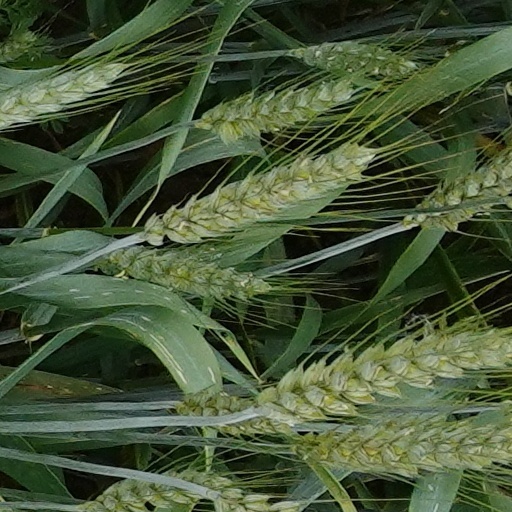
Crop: wheat